Dharti Ka Veer Yodha Prithviraj Chauhan

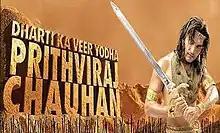
Intertitle

Dharti Ka Veer Yodha Prithviraj Chauhan is an Indian historical drama broadcast on StarPlus. It was produced by Sagars which is based on "Prithviraj Raso", a Brajbhasha poem by Chand Bardai which portrays the life of Prithviraj Chauhan, a 12th-century Rajput emperor in India. Rajat Tokas played the younger Prithviraj Chauhan and Anas Rashid played adult Prithviraj Chauhan.